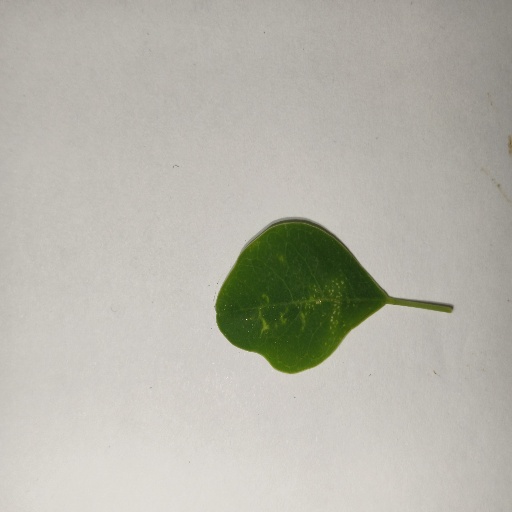
Species: Sojina
Leaf condition: Healthy Leaf